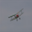
Label: airplane